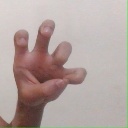
अक्षर: छ